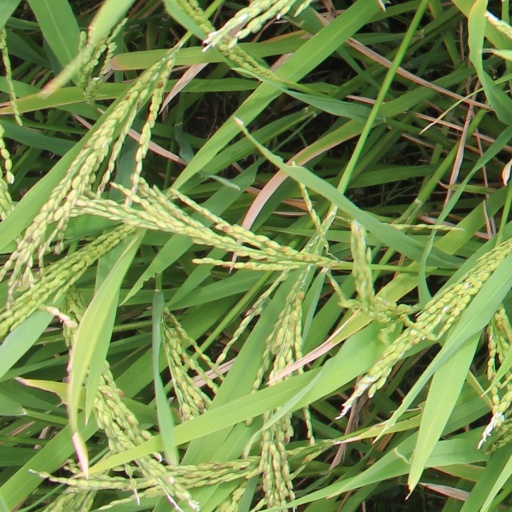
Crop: rice